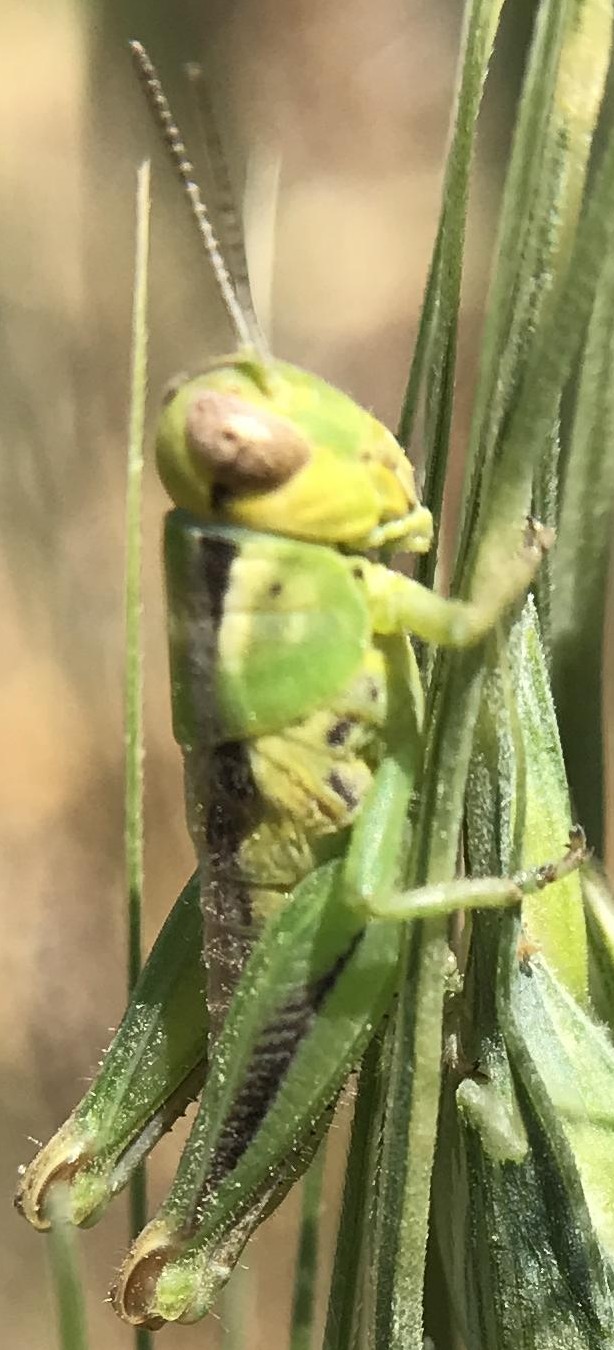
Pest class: occasional_pest